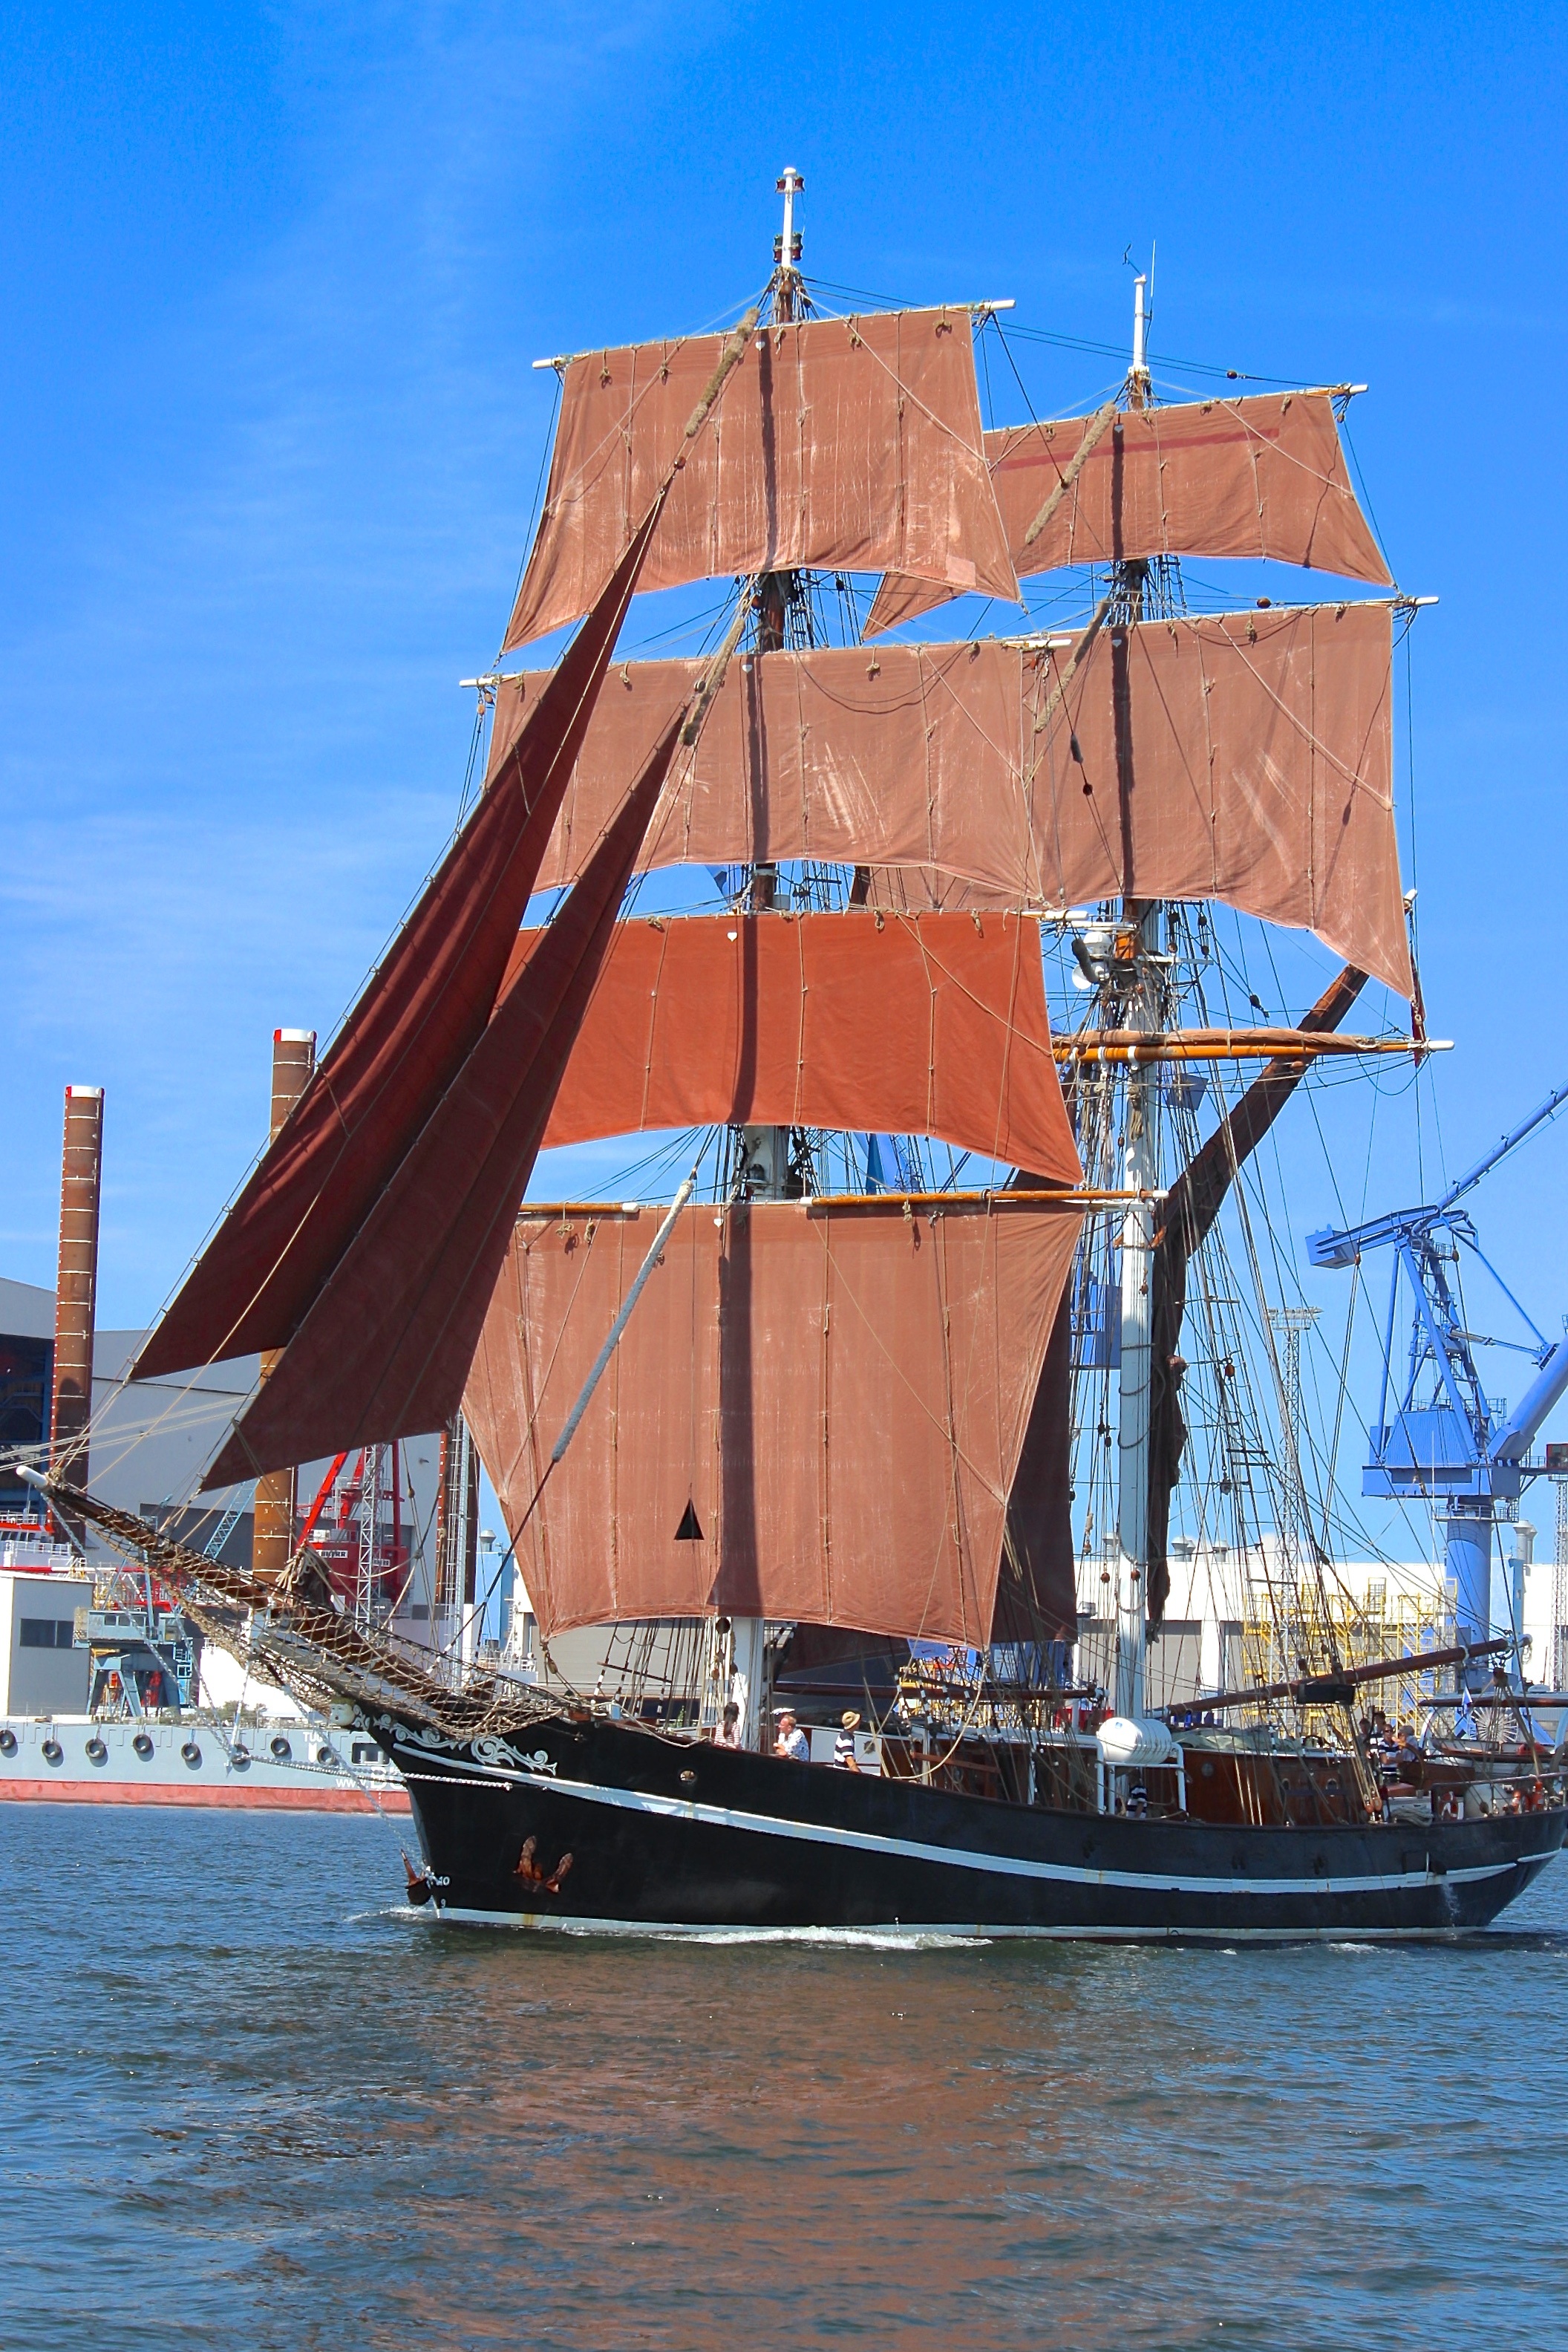
sea, boat, ship, vehicle, mast, sailboat, sail, sailing vessel, watercraft, schooner, historically, windjammer, barque, rostock, frigate, brig, sailing ship, training ship, tall ship, galleon, full rigged ship, ship of the line, caravel, brigantine, lugger, barquentine, carrack, manila galleon